National Gendarmerie

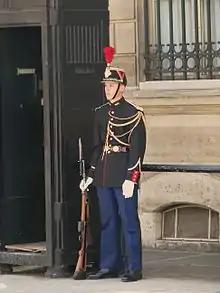
Republican Guard—Élysée Palace, Paris

The civilian tasks of the mobile gendarmerie are similar to those of the police units known as (CRS), for which they are often mistaken. Easy ways to distinguish them include: